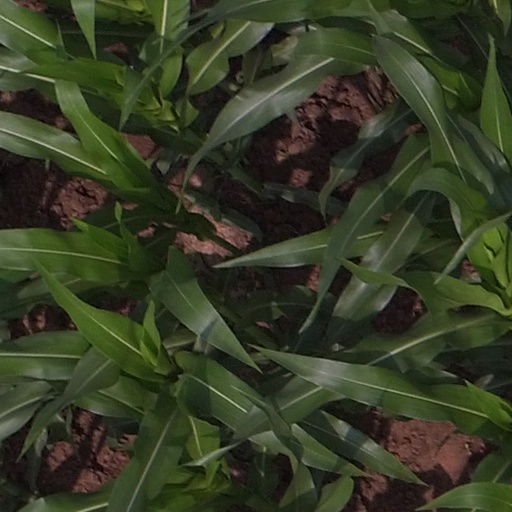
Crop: maize; corn